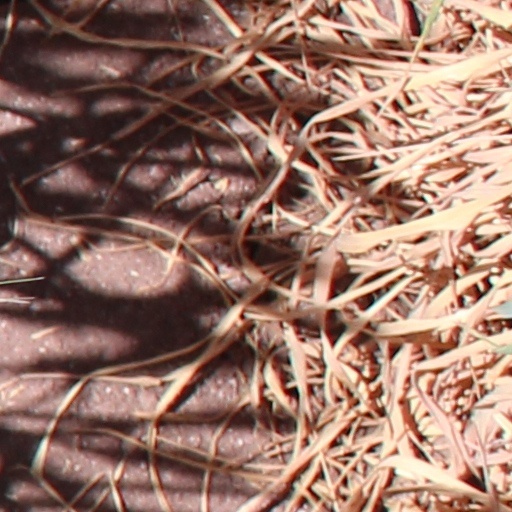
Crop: wheat